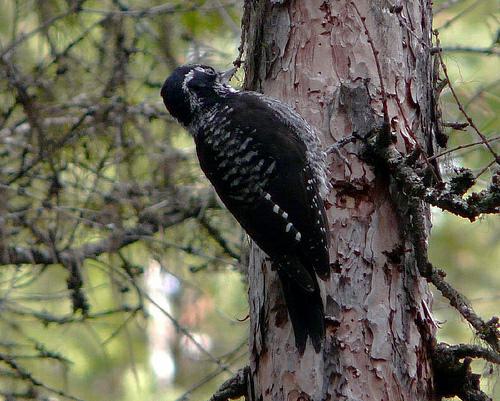
A photo of a american three toed woodpecker